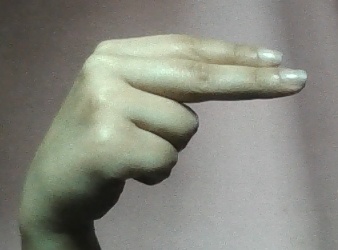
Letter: ain